Griffith Park

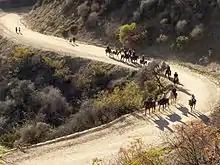
Equestrian use of utility roads

Hired as part of a welfare project, 3,780 men were in the park clearing brush on October 3, 1933, when a fire broke out in the Mineral Wells area in the northern part of the current park. Many of the workers volunteered or were ordered to fight the fire. In all, 29 men were killed and 150 were injured. Professional firefighters arrived and limited the blaze to .